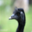
Label: bird